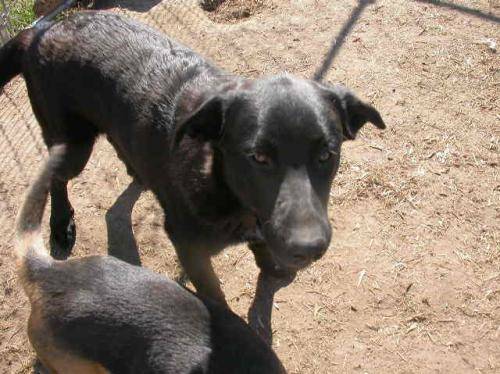
Label: dog